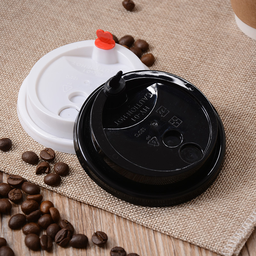
Label: plastic